Hardoi district

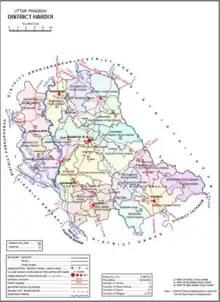
Map of Hardoi district's tehsils and blocks

Hardoi district is divided into five tehsils - Hardoi, Shahabad, Sawayajpur, Bilgram, and Sandila. These tehsils consist of 19 blocks (Ahrori, Hariyawan, Sursa, Shahabad, Bharkhani, Bharawan, Harpalpur, Bilgram, Madhoganj, Mallawan, Tadiyawan, Tondarpur, Kothwan, Sandila, Behadar, Pihani, Sandi, Kachhauna, Bawan). The district has 1,101 gram panchayats and 2,070 revenue villages (1,907 of them are inhabited and 163 are uninhabited). There are also 191 Nyaya panchayats.